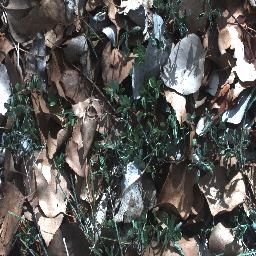
Label: negative